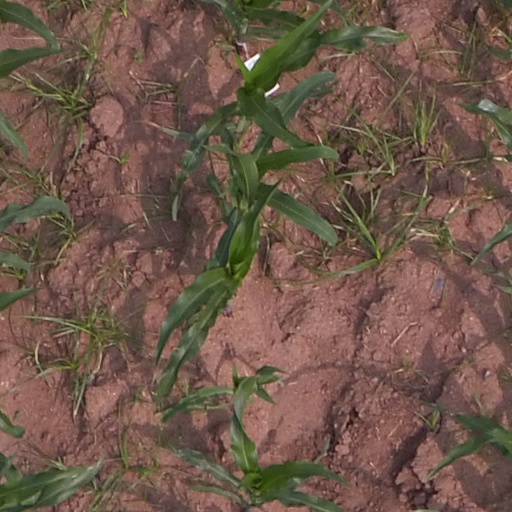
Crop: maize; corn